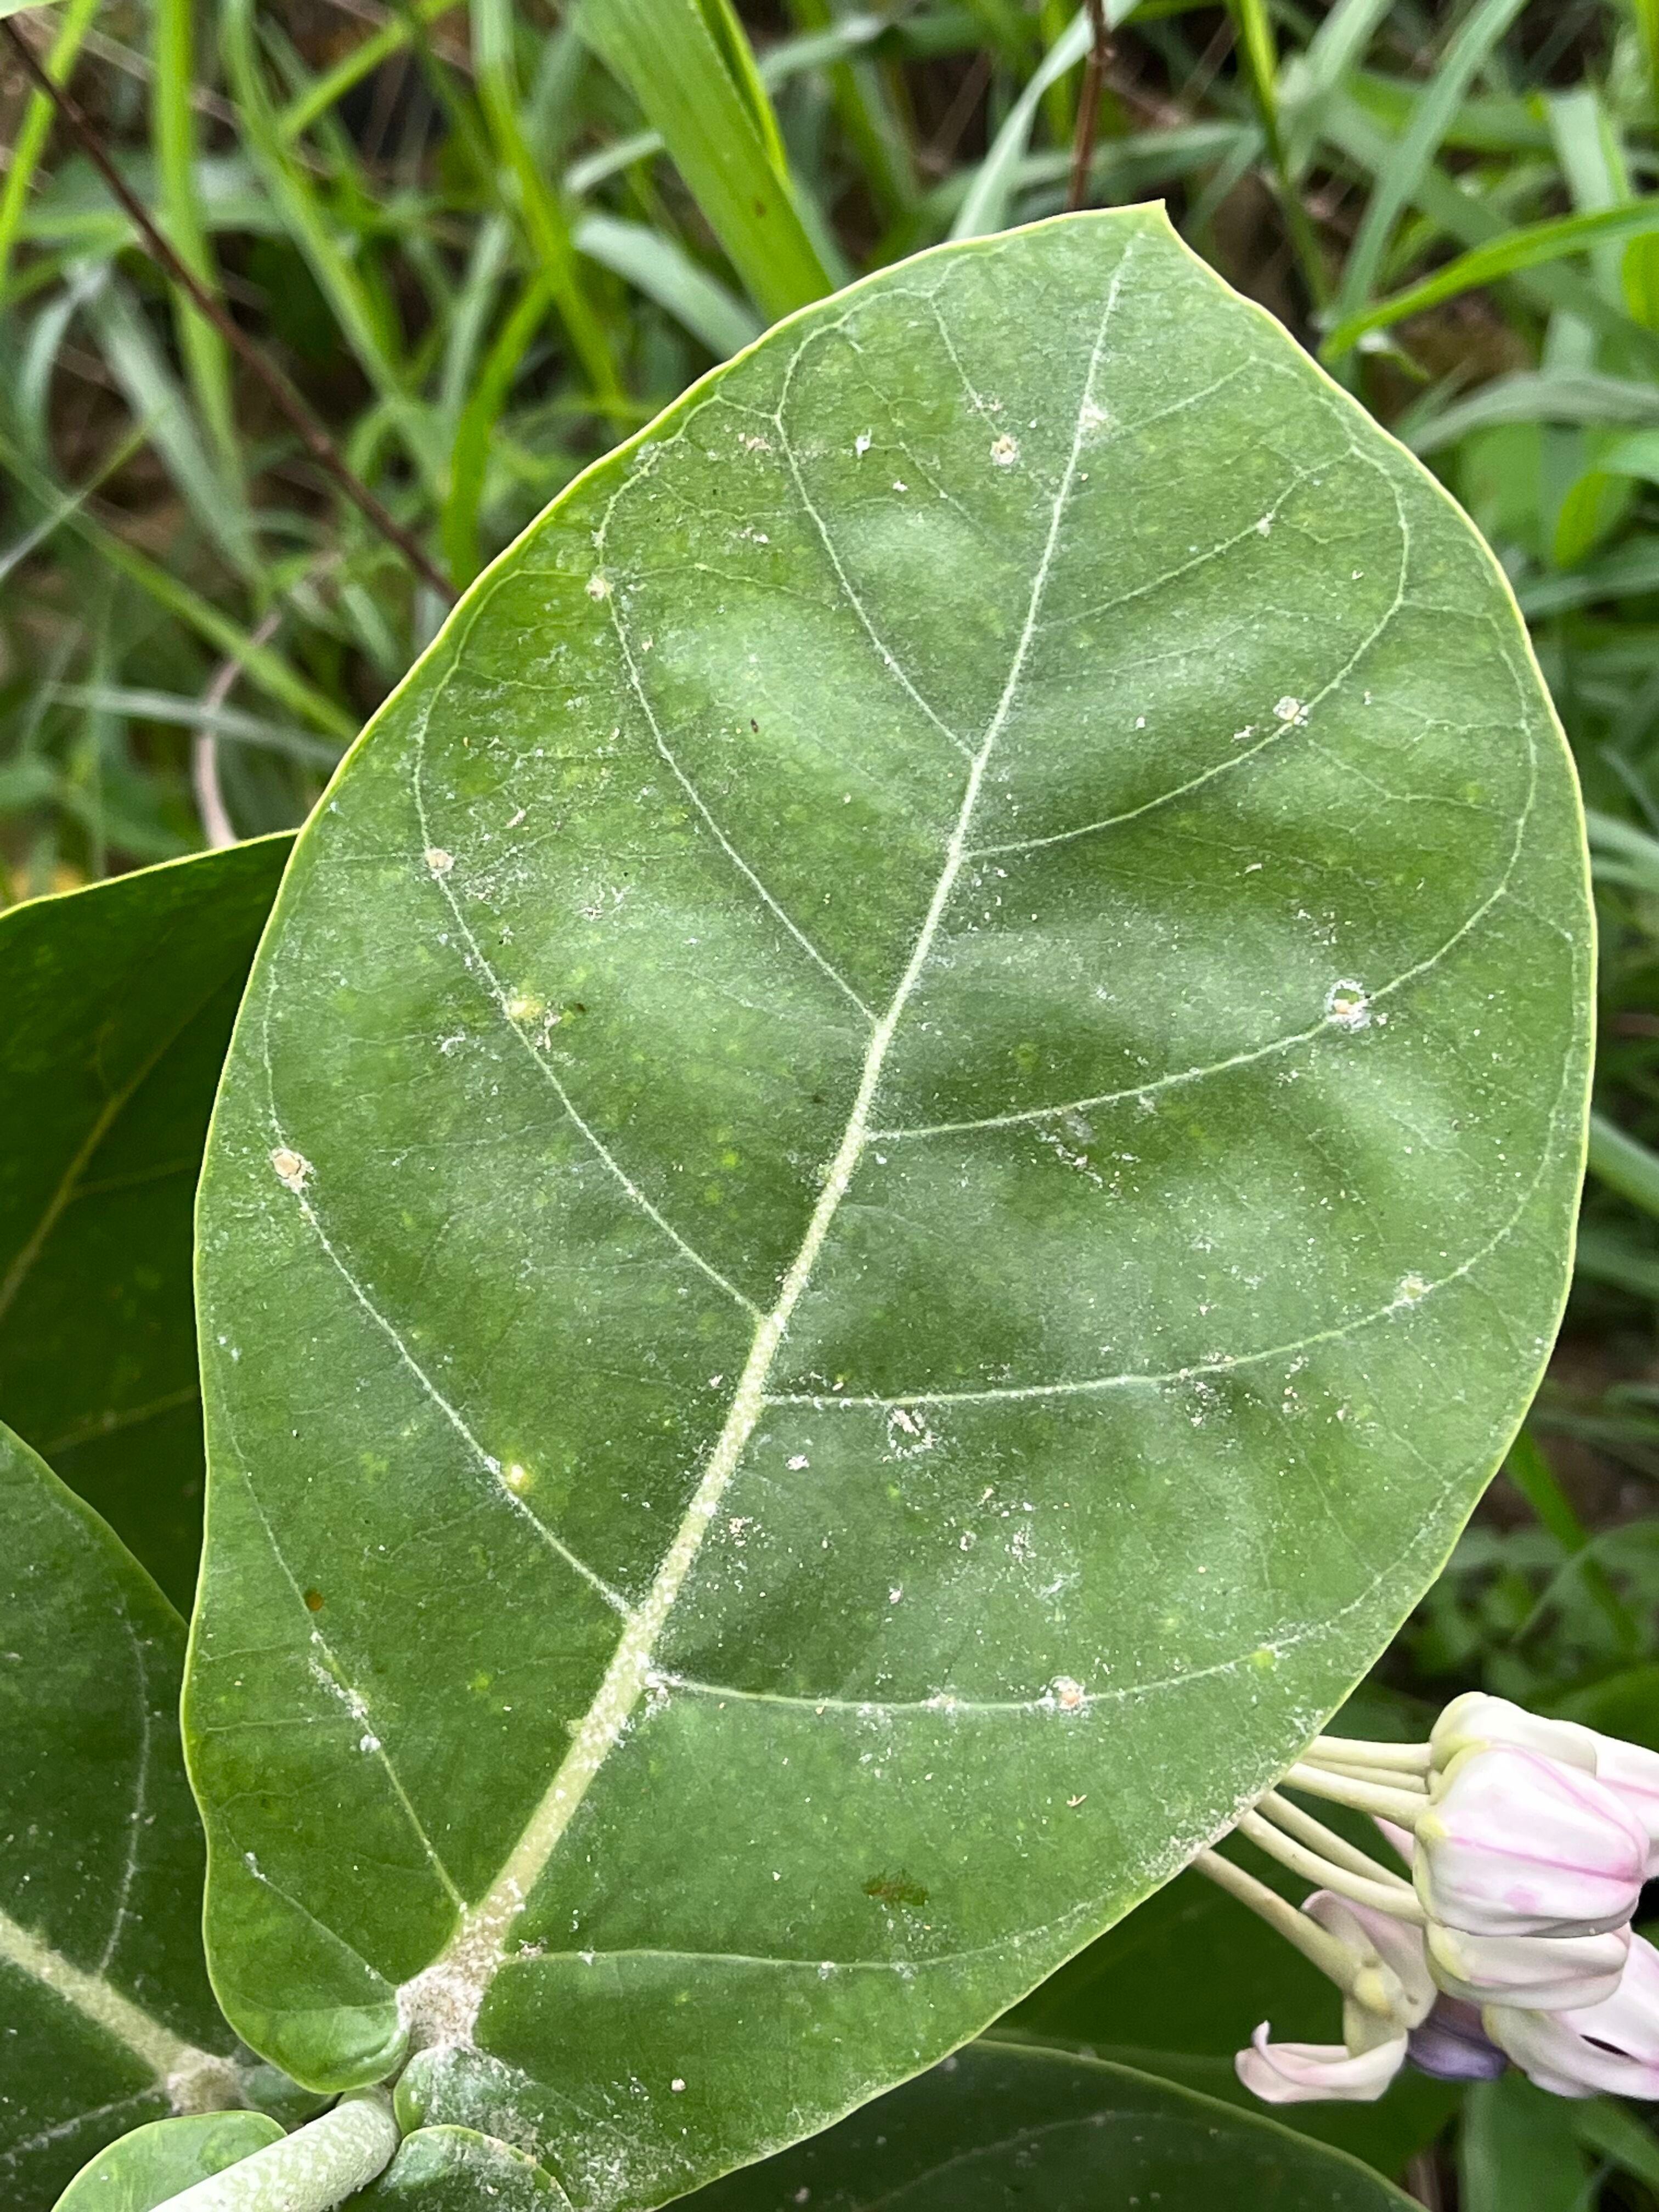
Plant species: calotropis-gigantea